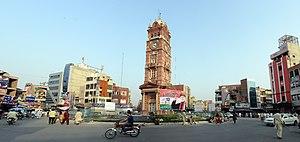
Faisalabad est une ville du Pakistan située dans la province du Pendjab et capitale du district de Faisalabad. Avant 1977, son nom était Lyallpur. C'est la troisième plus grande ville du Pakistan avec plus de trois millions d'habitants, et la deuxième du Pendjab après Lahore.